Patoka River

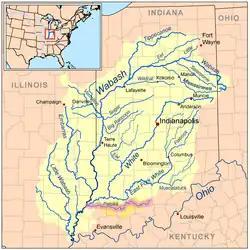
Map of the Patoka River highlighted within the Wabash River watershed

The Patoka River is a tributary of the Wabash River in southwestern Indiana in the United States. It drains a largely rural area of forested bottomland and agricultural lands among the hills north of Evansville.